Abdulmumin Jibrin

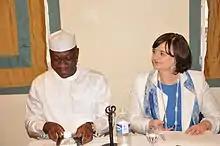
Jibrin with Mrs Cherie Blair at a Private Equity Seminar in Abuja

Abdulmumin has also co-chaired investigation on the planned liquidation of NITEL which used to be the largest telecommunication company in Nigeria, investigation on ports congestion, investigation on discretionary granting of waivers and other incentives by government for big companies, investigation into multi-billion naira housing fund and investigation on budget implementation among others.